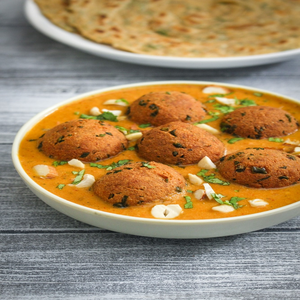
Dish: kofta